Cattle prod

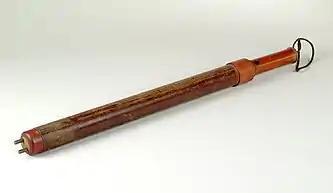
Electric cattle prod from the 1950s.

A cattle prod, also called a stock prod or a hot stick, is a handheld device commonly used to make cattle or other livestock move by striking or poking them. An electric cattle prod is a stick with electrodes on the end which is used to make cattle move via a relatively high-voltage, low-current electric shock. The electric cattle prod is said to have been invented by Texas cattle baron Robert J. Kleberg, Jr. of the King Ranch around 1930, although versions were sold as early as 1917.